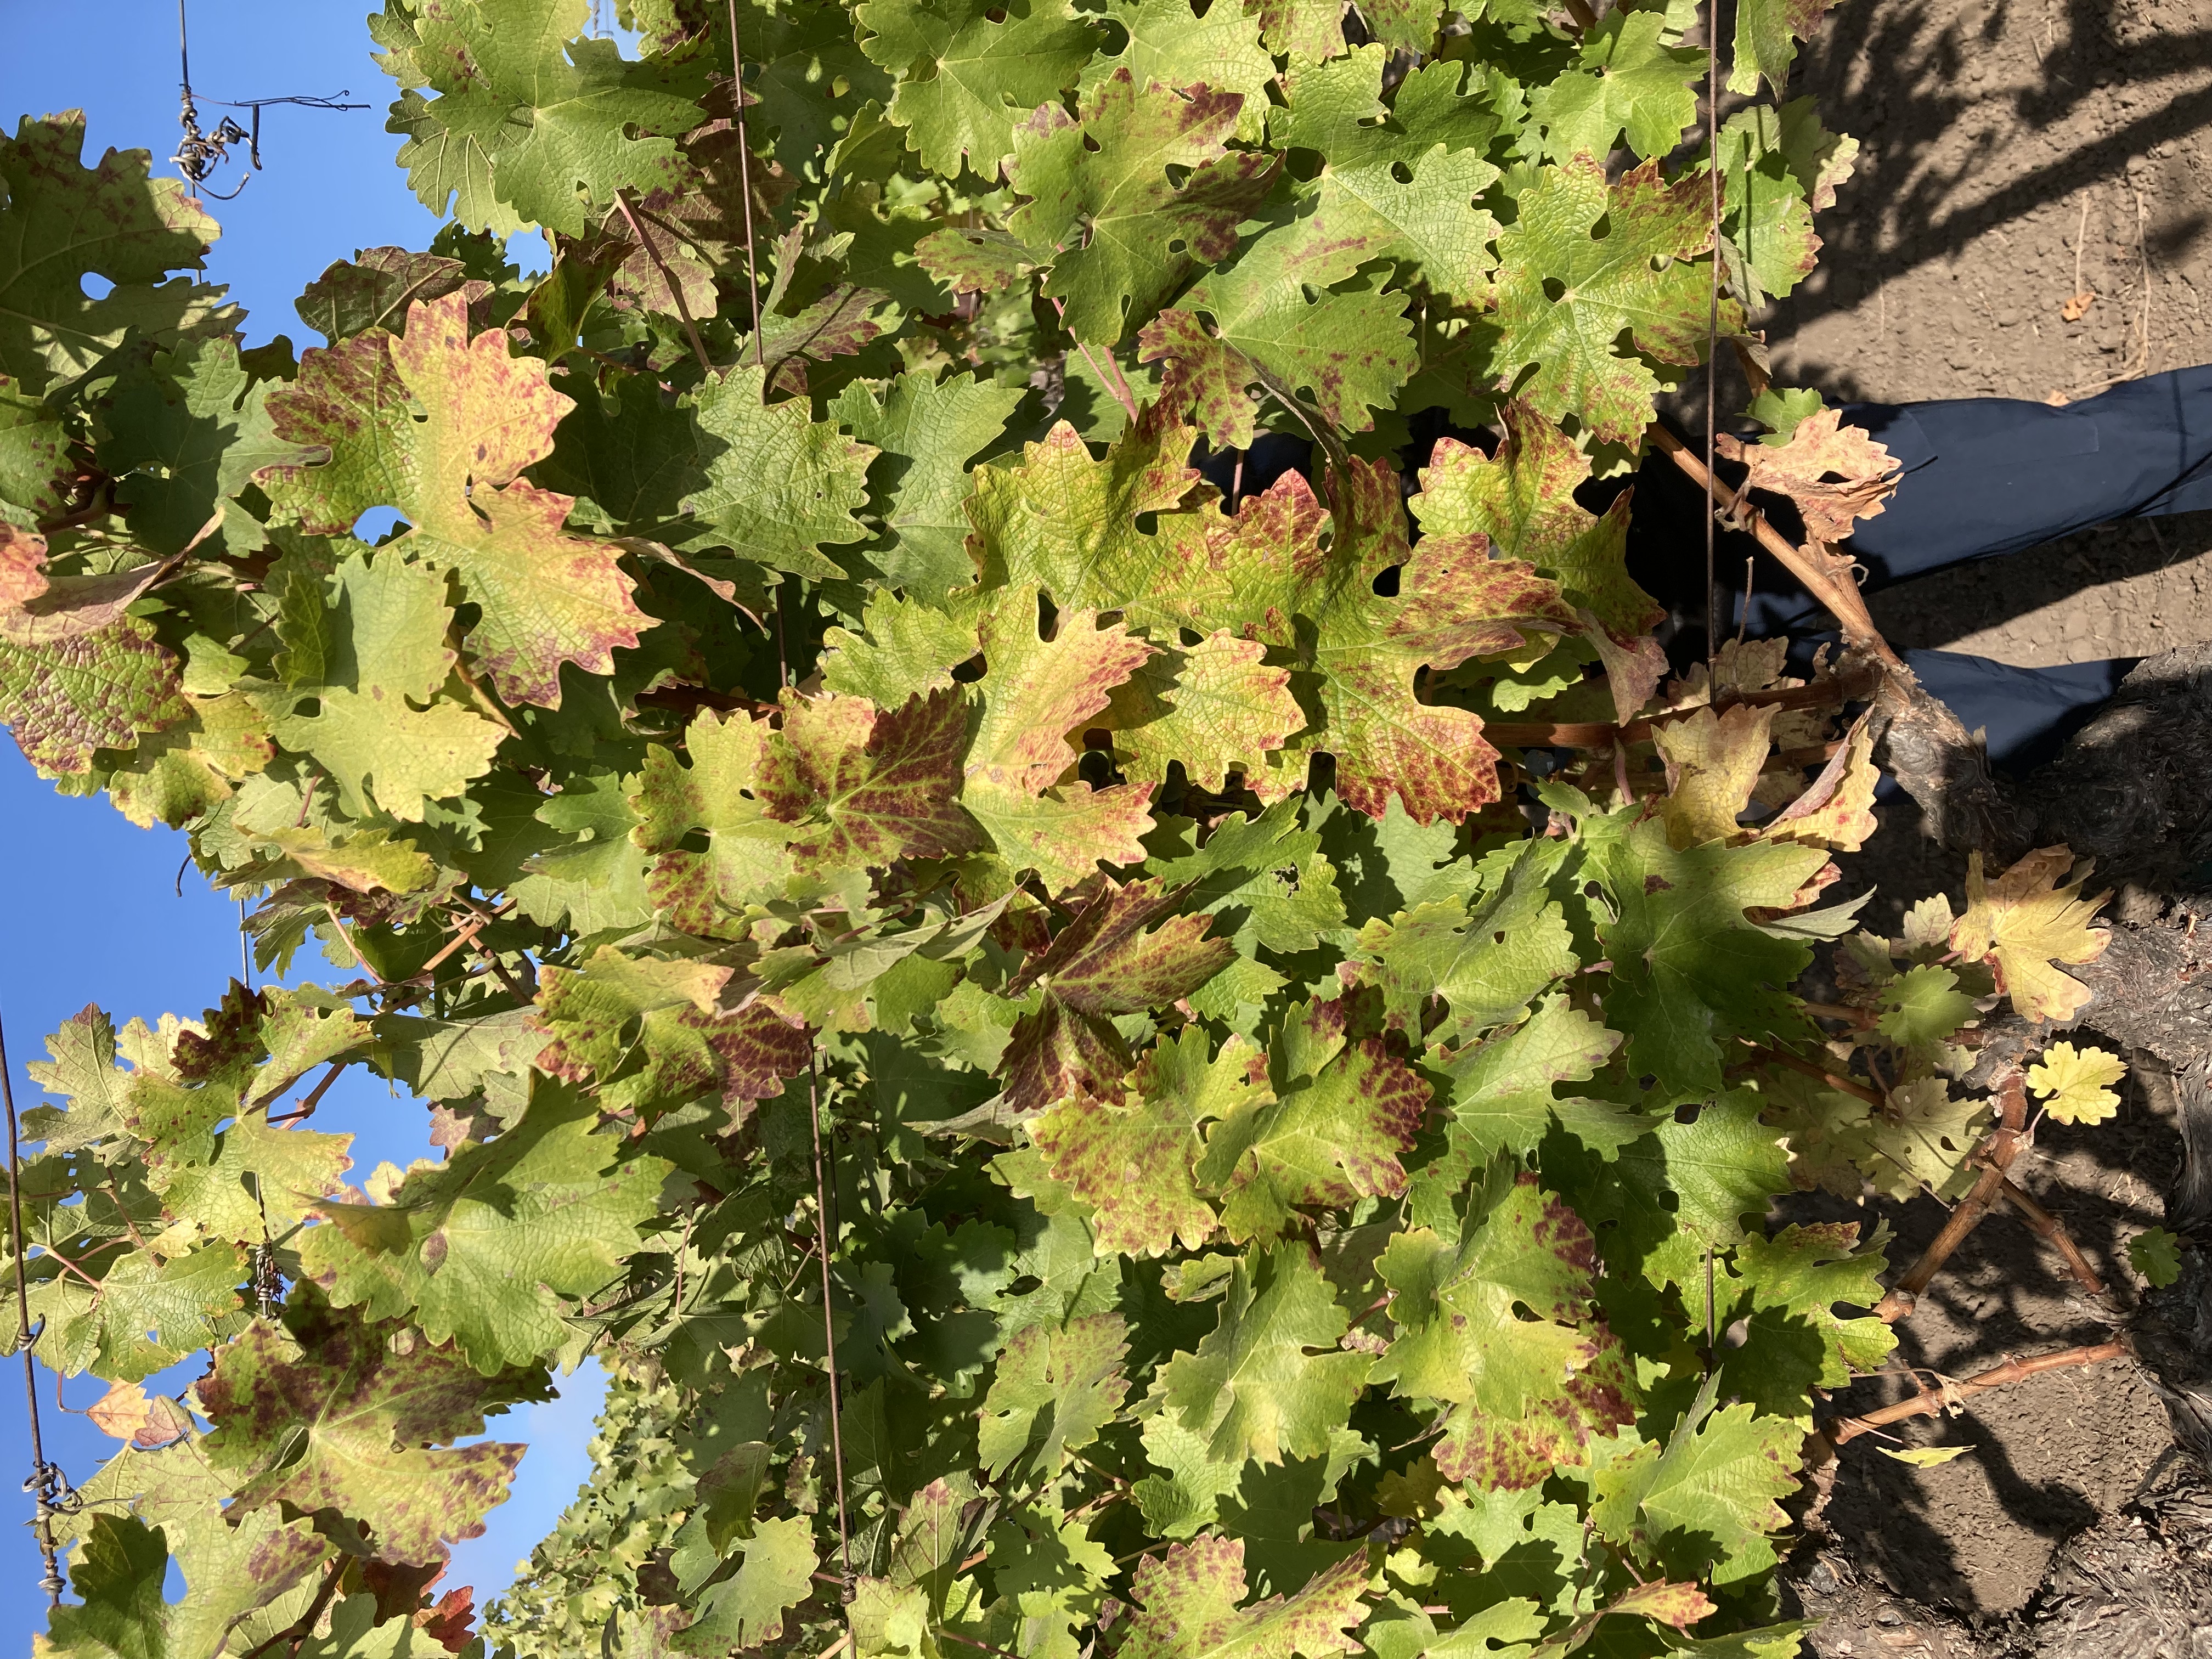
Label: Leafroll 3